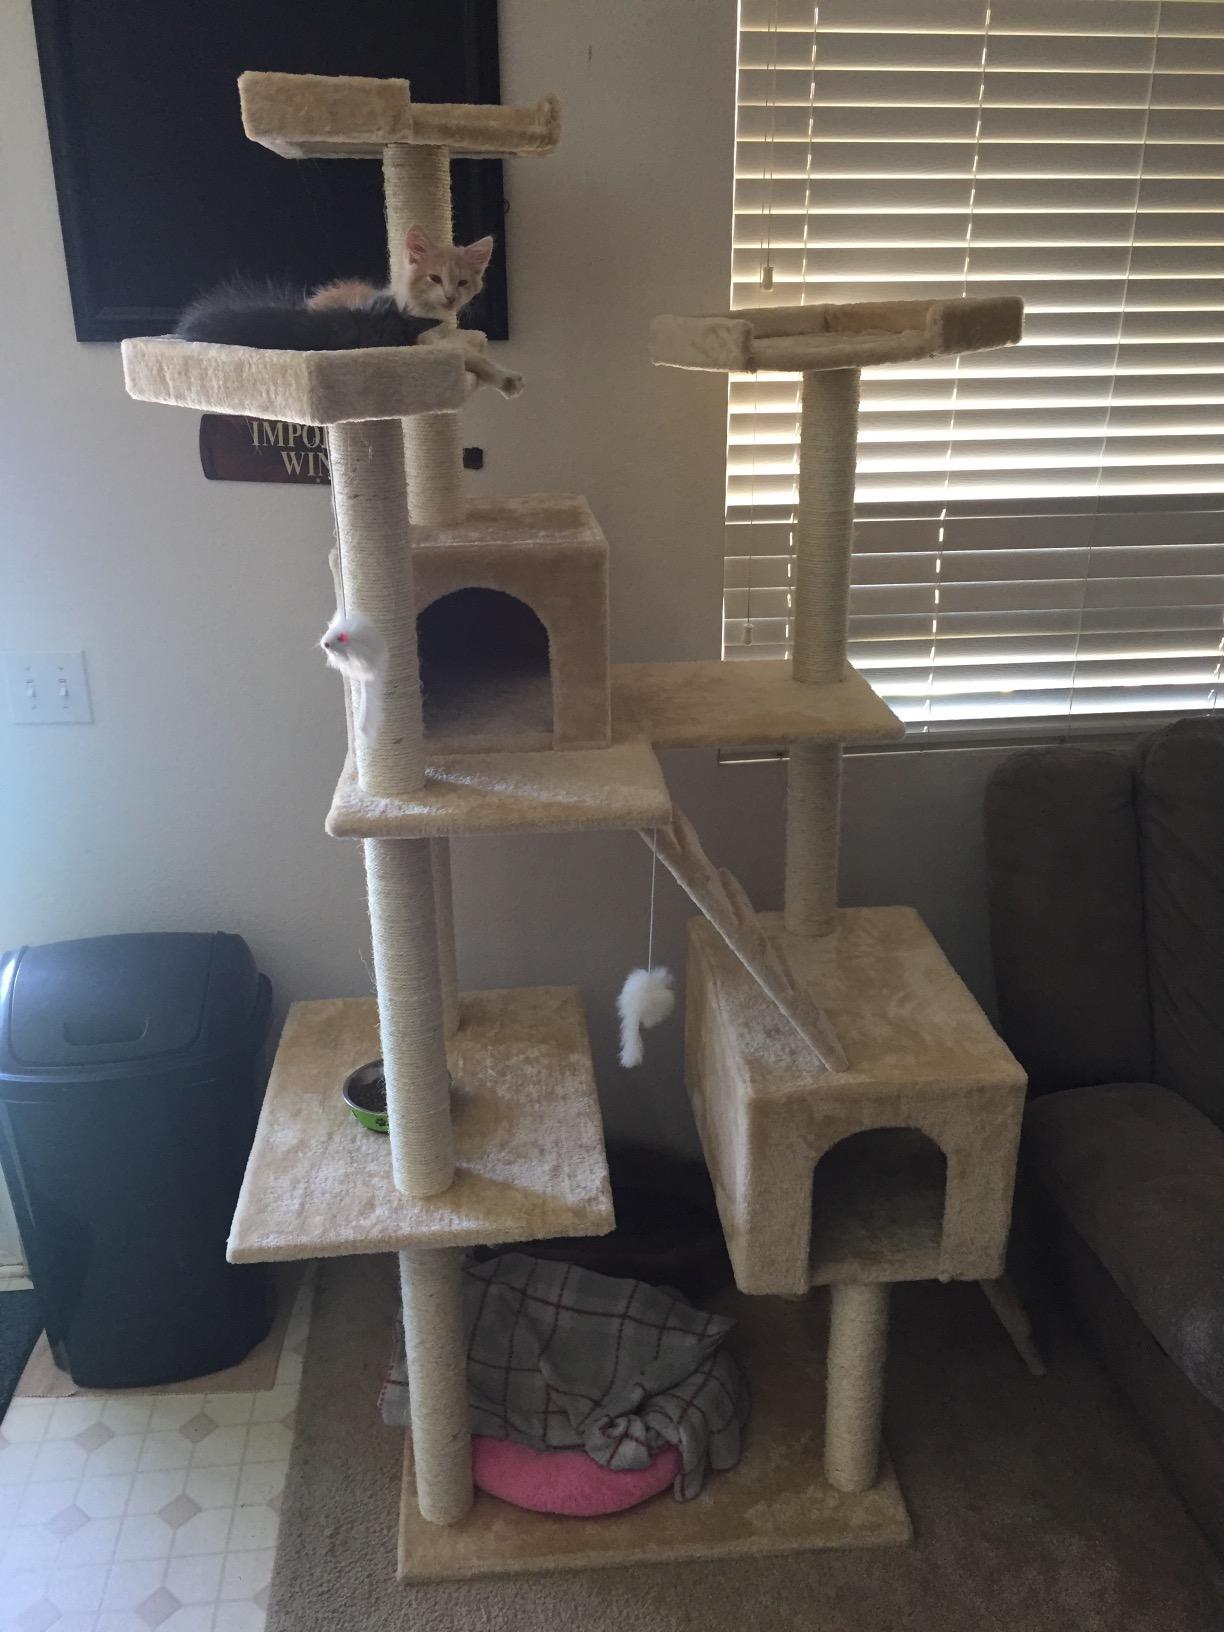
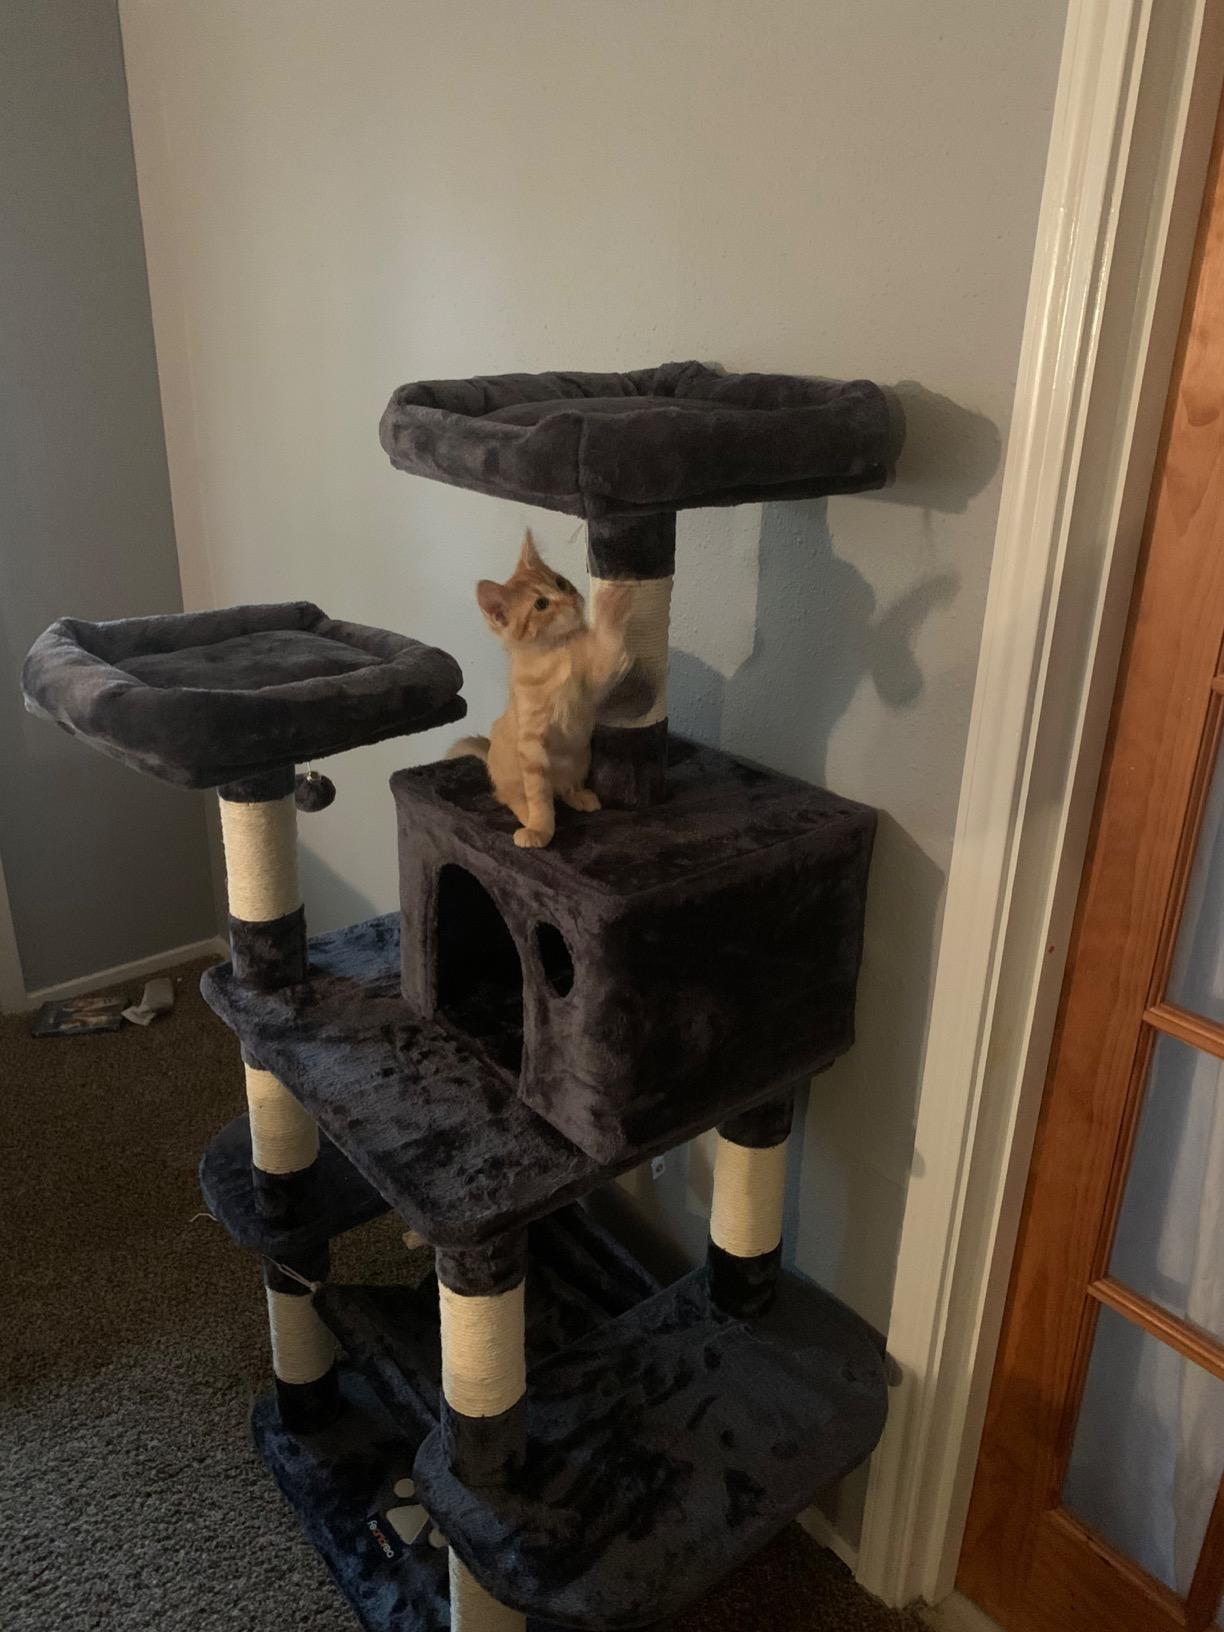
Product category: items_cat tree
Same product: no